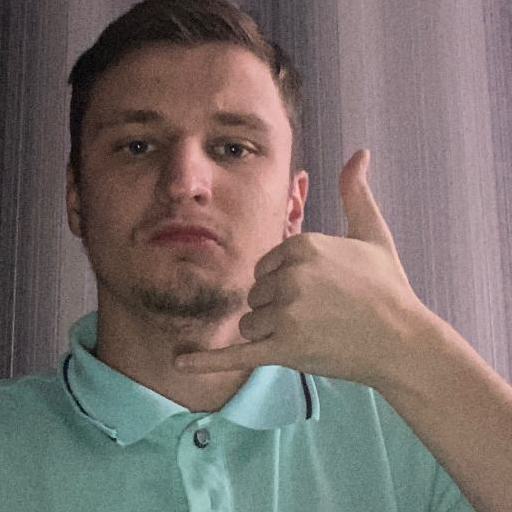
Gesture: call